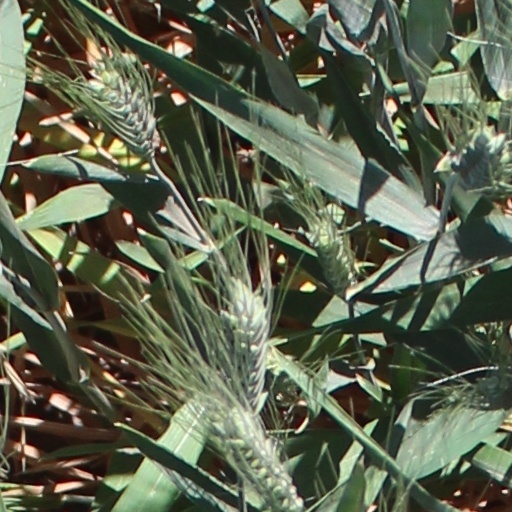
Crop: wheat